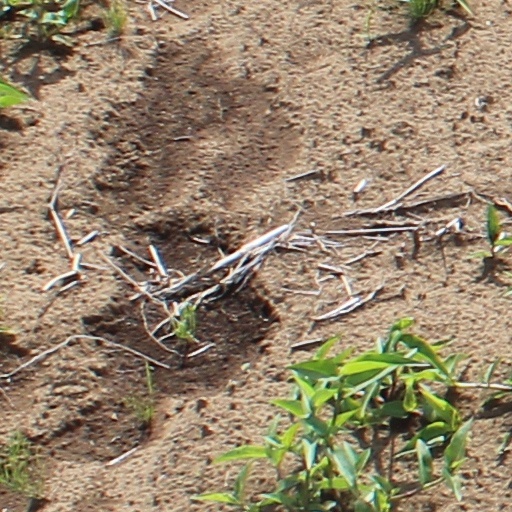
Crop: wheat